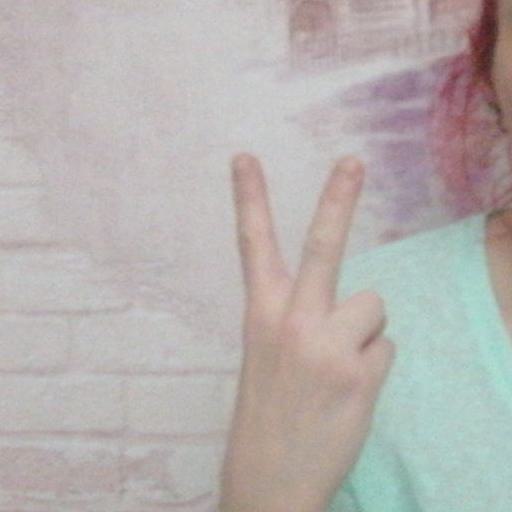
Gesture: peace_inverted